Upper Weardale Town Hall

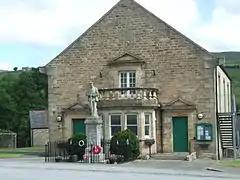
The building in 2014

Upper Weardale Town Hall, also known as St John's Chapel Town Hall, is a municipal building on Hood Street, St John's Chapel, a village in County Durham, England. The building is currently in use as a community events venue.